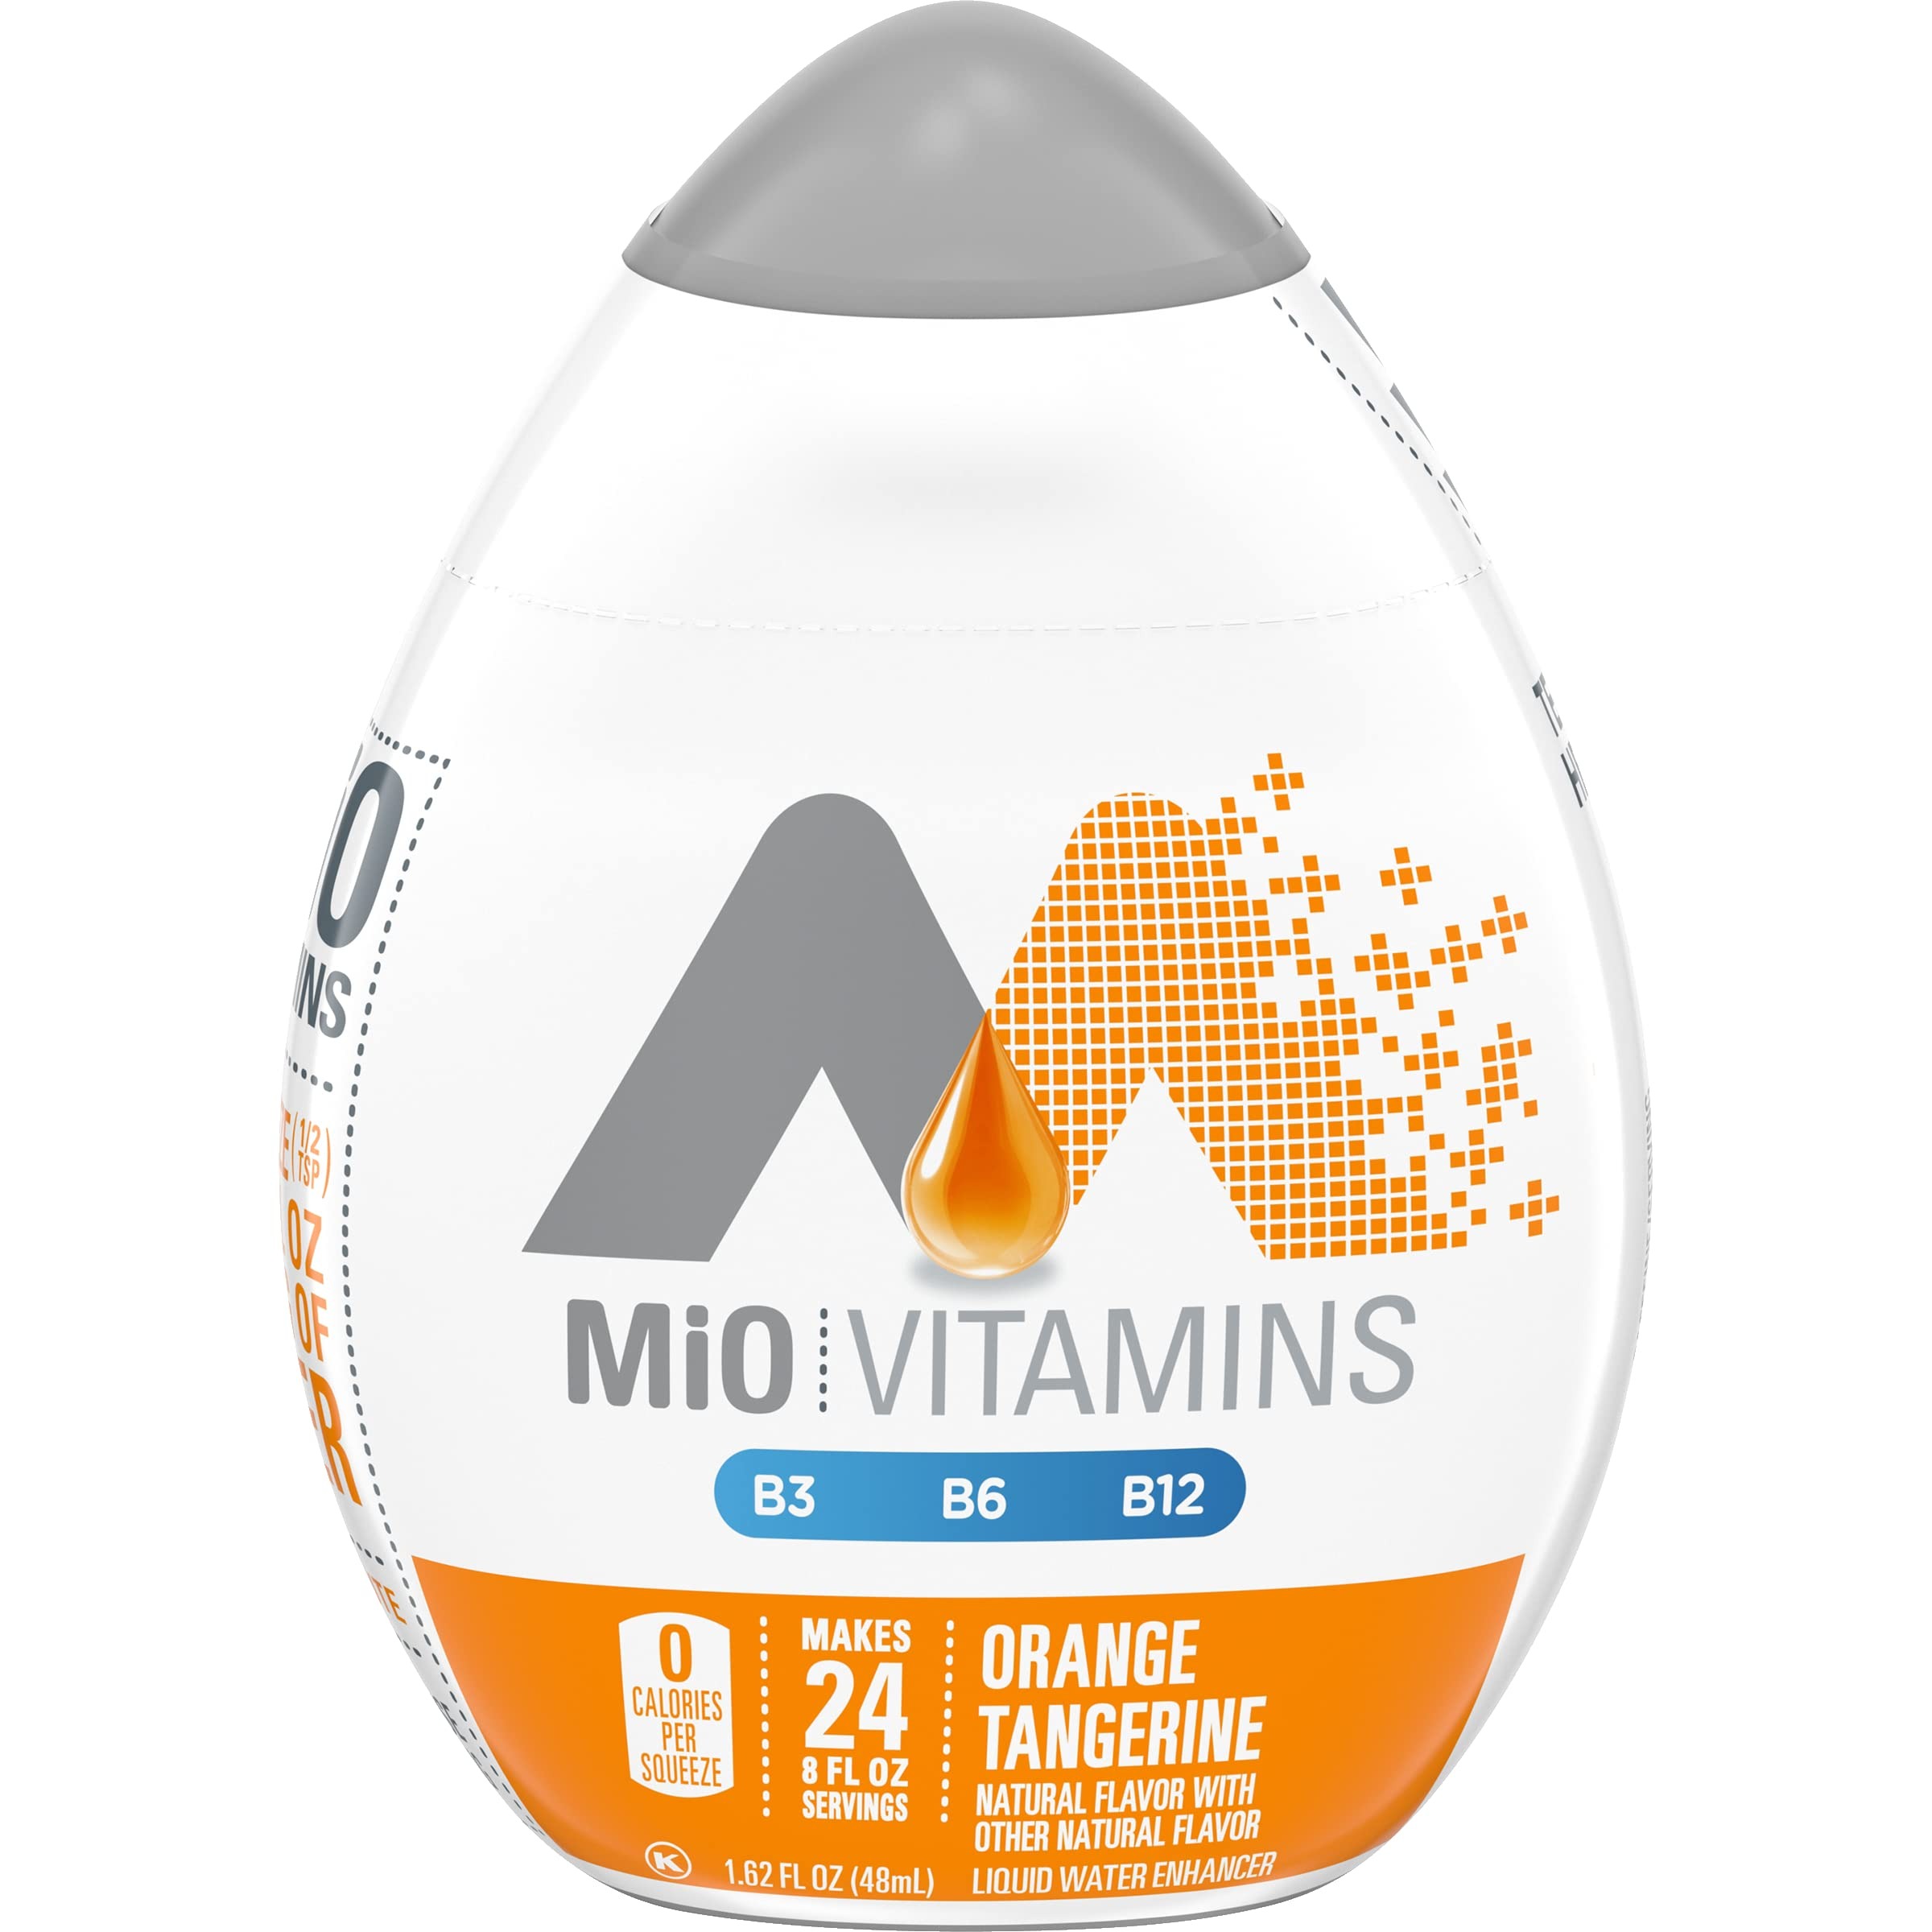
Item Name: Mio Orange Tangerine Liquid Water Enhancer Drink Mix (1.62 Fl Oz Bottle)
Bullet Point 1: One 1.62 fl. oz. bottle of MiO Orange Tangerine Liquid Water Enhancer
Bullet Point 2: MiO Orange Tangerine Liquid Water Enhancer Concentrate delivers refreshing flavor in every squeeze
Bullet Point 3: Convenient bottle neatly fits in your purse, bag or glove box for easy on the go mixing
Bullet Point 4: Refreshing tangerine orange flavor transforms boring water
Bullet Point 5: Contains zero calories per 1/24 bottle
Bullet Point 6: Made with natural flavors
Bullet Point 7: Orange water enhancer comes in a portable bottle for on the go refreshment
Value: 1.62
Unit: Fl Oz

Price: 4.69